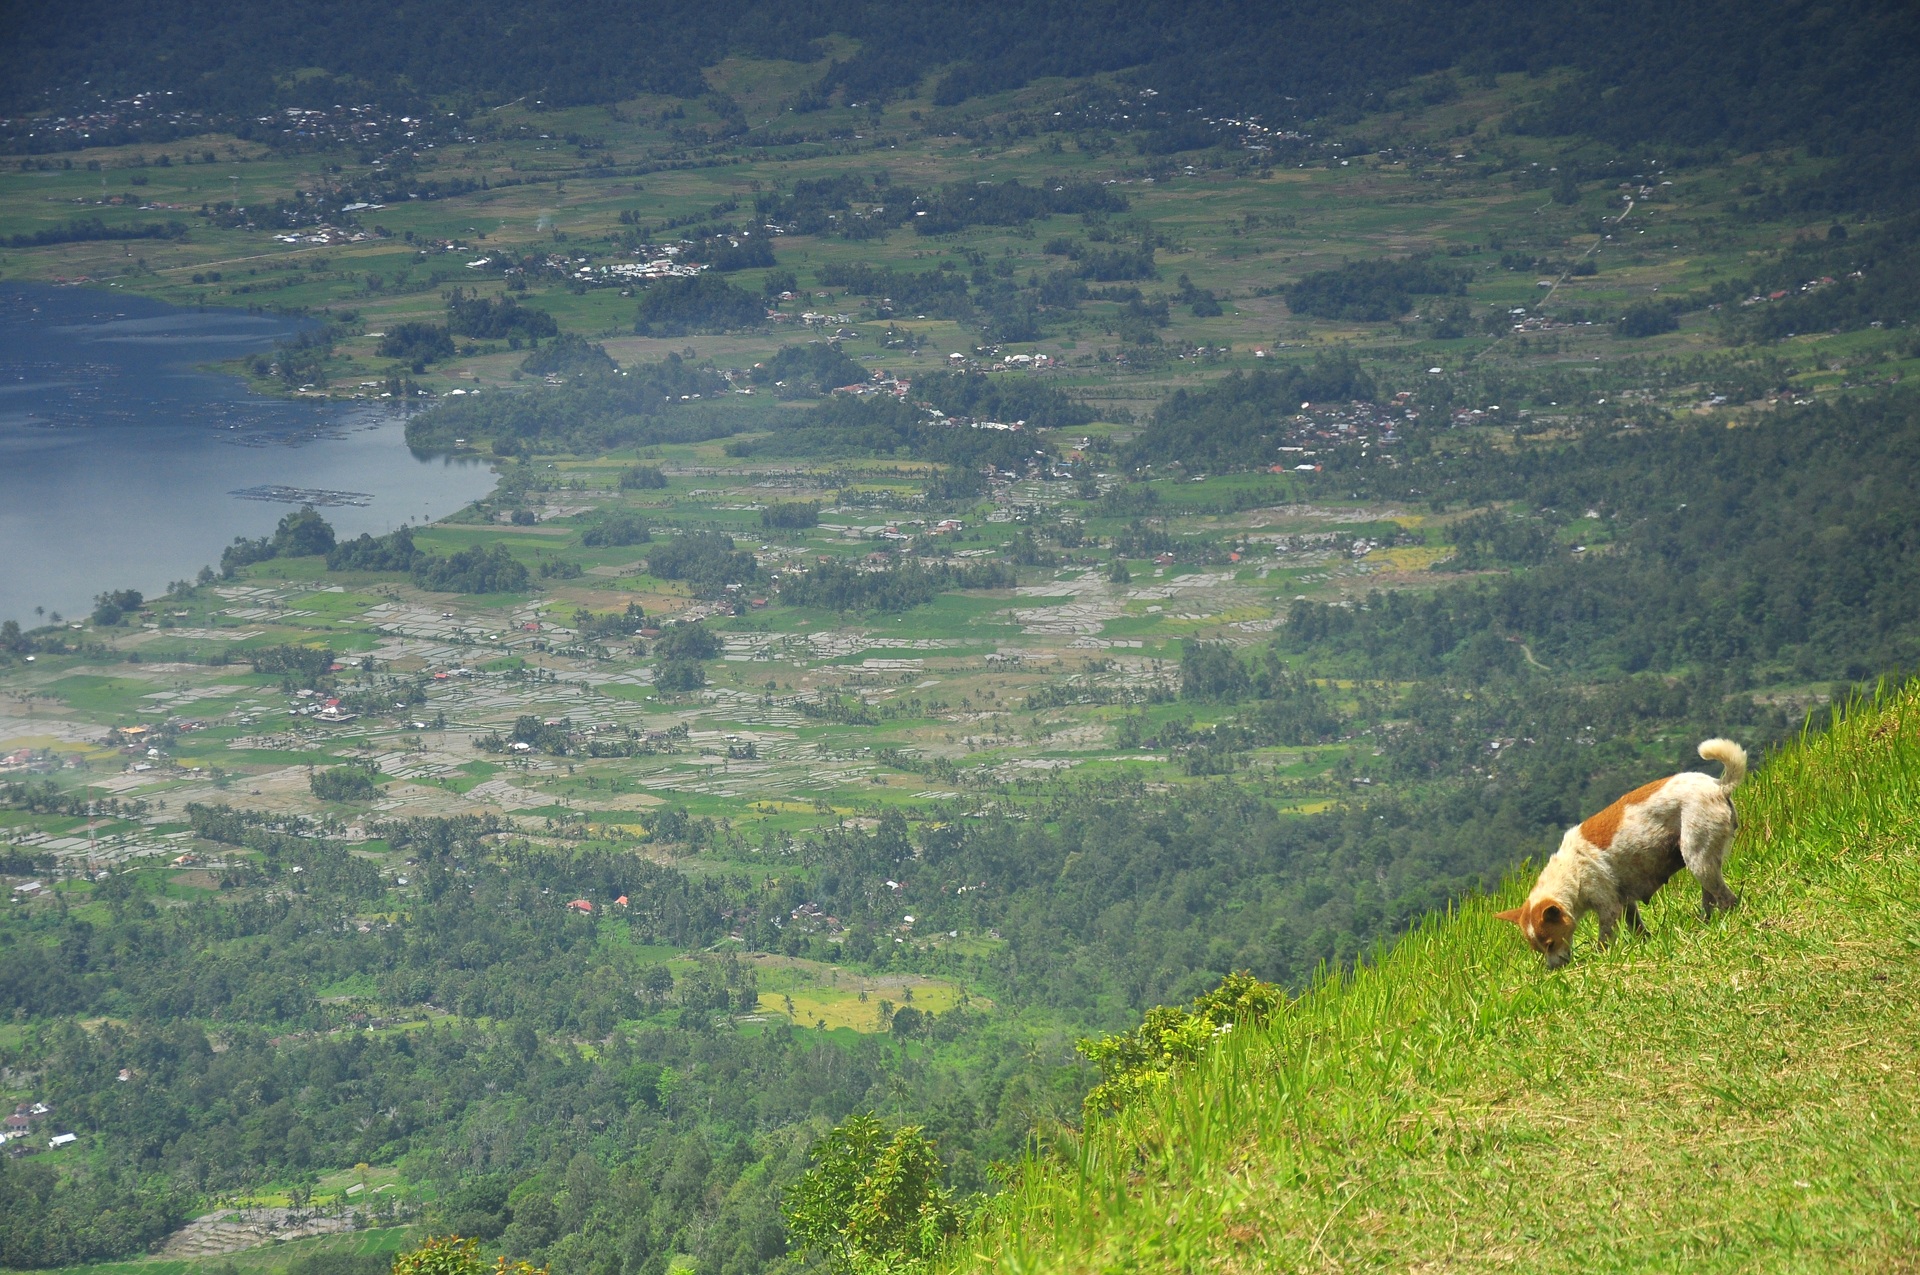
landscape, tree, nature, forest, wilderness, mountain, meadow, hill, peak, dog, animal, mountain range, travel, green, pasture, plateau, habitat, ecosystem, rural area, nat, mountainous landforms